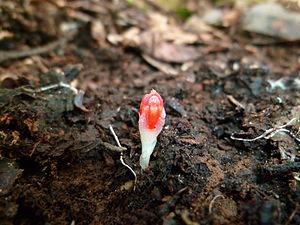
Bouton de Thismia rodwayi trouvée en Tasmanie.
Thismia rodwayi, appelée également lanterne de fée, est une plante non chlorophyllienne appartenant à la famille des Burmanniacées. Elle se rencontre au sud de l'Australie, plus précisément en Tasmanie, Victoria et Nouvelle-Galles du Sud, et également en Nouvelle-Zélande.